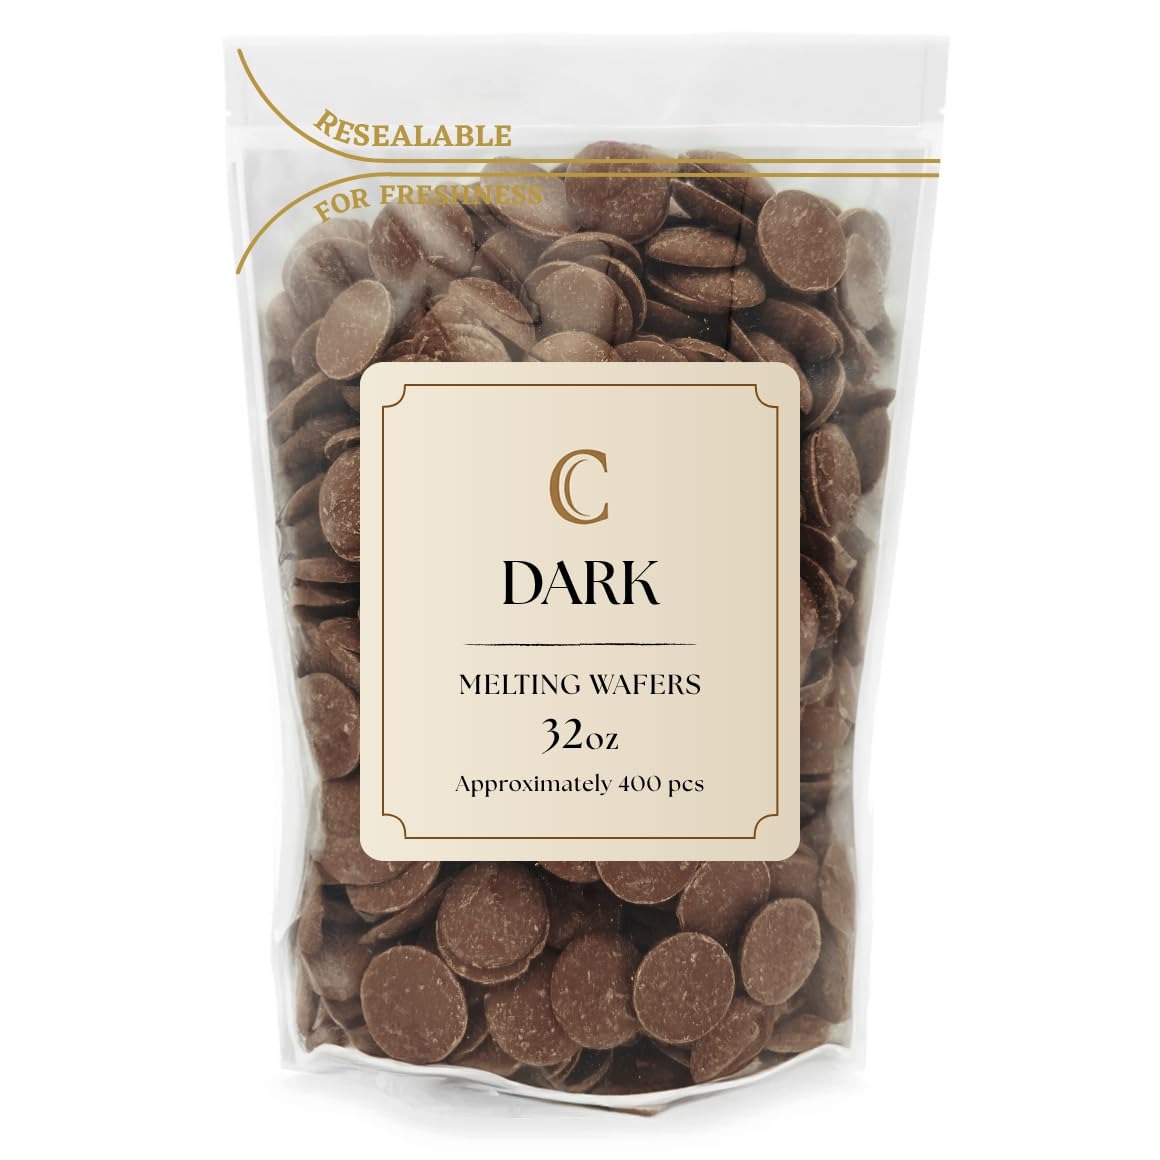
Item Name: KIDU Merckens Chocolate Melting Wafers Bulk Bag Perfect For Dipping, Deserts, Baking And More (2 Pound, Dark)
Bullet Point 1: Merckens dark chocolate are perfect to use for melting, fondue, dipping, baking, desert decorating and more!
Bullet Point 2: Merckens dark chocolate melts extremely smooth and creamy.
Bullet Point 3: Merckens Chocolate Melts are the industry leader for quality, taste and ease of use.
Bullet Point 4: Established in 1921, Merckens are a trusted brand for over 100 years.
Bullet Point 5: Made in the USA. Kosher certified by The Orthodox Union.
Product Description: Product Description
Value: 1.0
Unit: Count

Price: 23.99